Chocolate bar strike

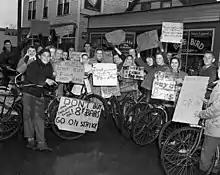
The candy bar protest in Edmonton, Alberta

By April 29, the strike had spread to nearby Victoria, British Columbia, the provincial capital, where an estimated 200 children stormed the city's legislature building. The city's "Times Colonist" newspaper of April 30 carried the story with the headline "Children Invade Legislature building", along with a photograph of placard-carrying children on the legislature's steps.